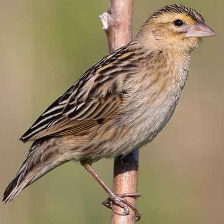
Species: FAN TAILED WIDOW
Scientific name: EUPLECTES AXILLARIS